Reynisdrangar

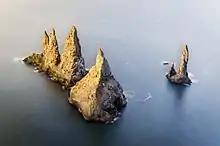
Reynisdrangar captured from Reynisfjall

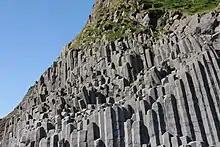
Basalt columns on the beach at Reynisfjara.

Reynisdrangar are the basalt sea stacks situated under the mountain Reynisfjall near the village of Vík í Mýrdal in southern Iceland. It is framed by a black sand beach that was ranked in 1991 as one of the ten most beautiful non-tropical beaches in the world. In 2021 Reynisfjara was rated the sixth best beach in the world.